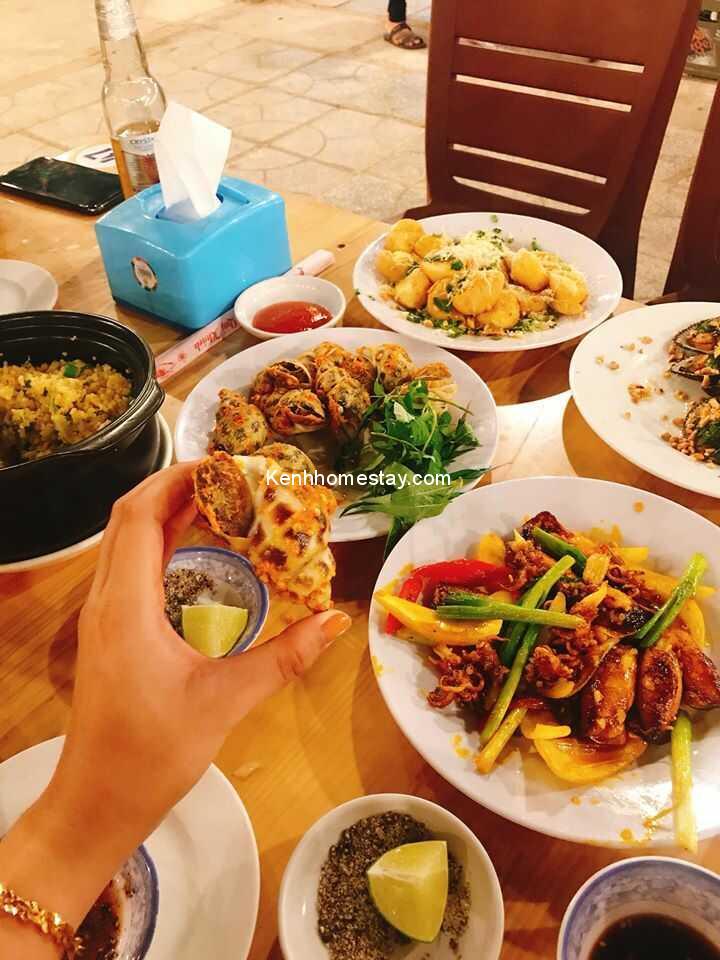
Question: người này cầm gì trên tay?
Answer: cầm một con ốc